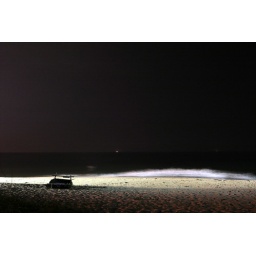
a boat in a beach